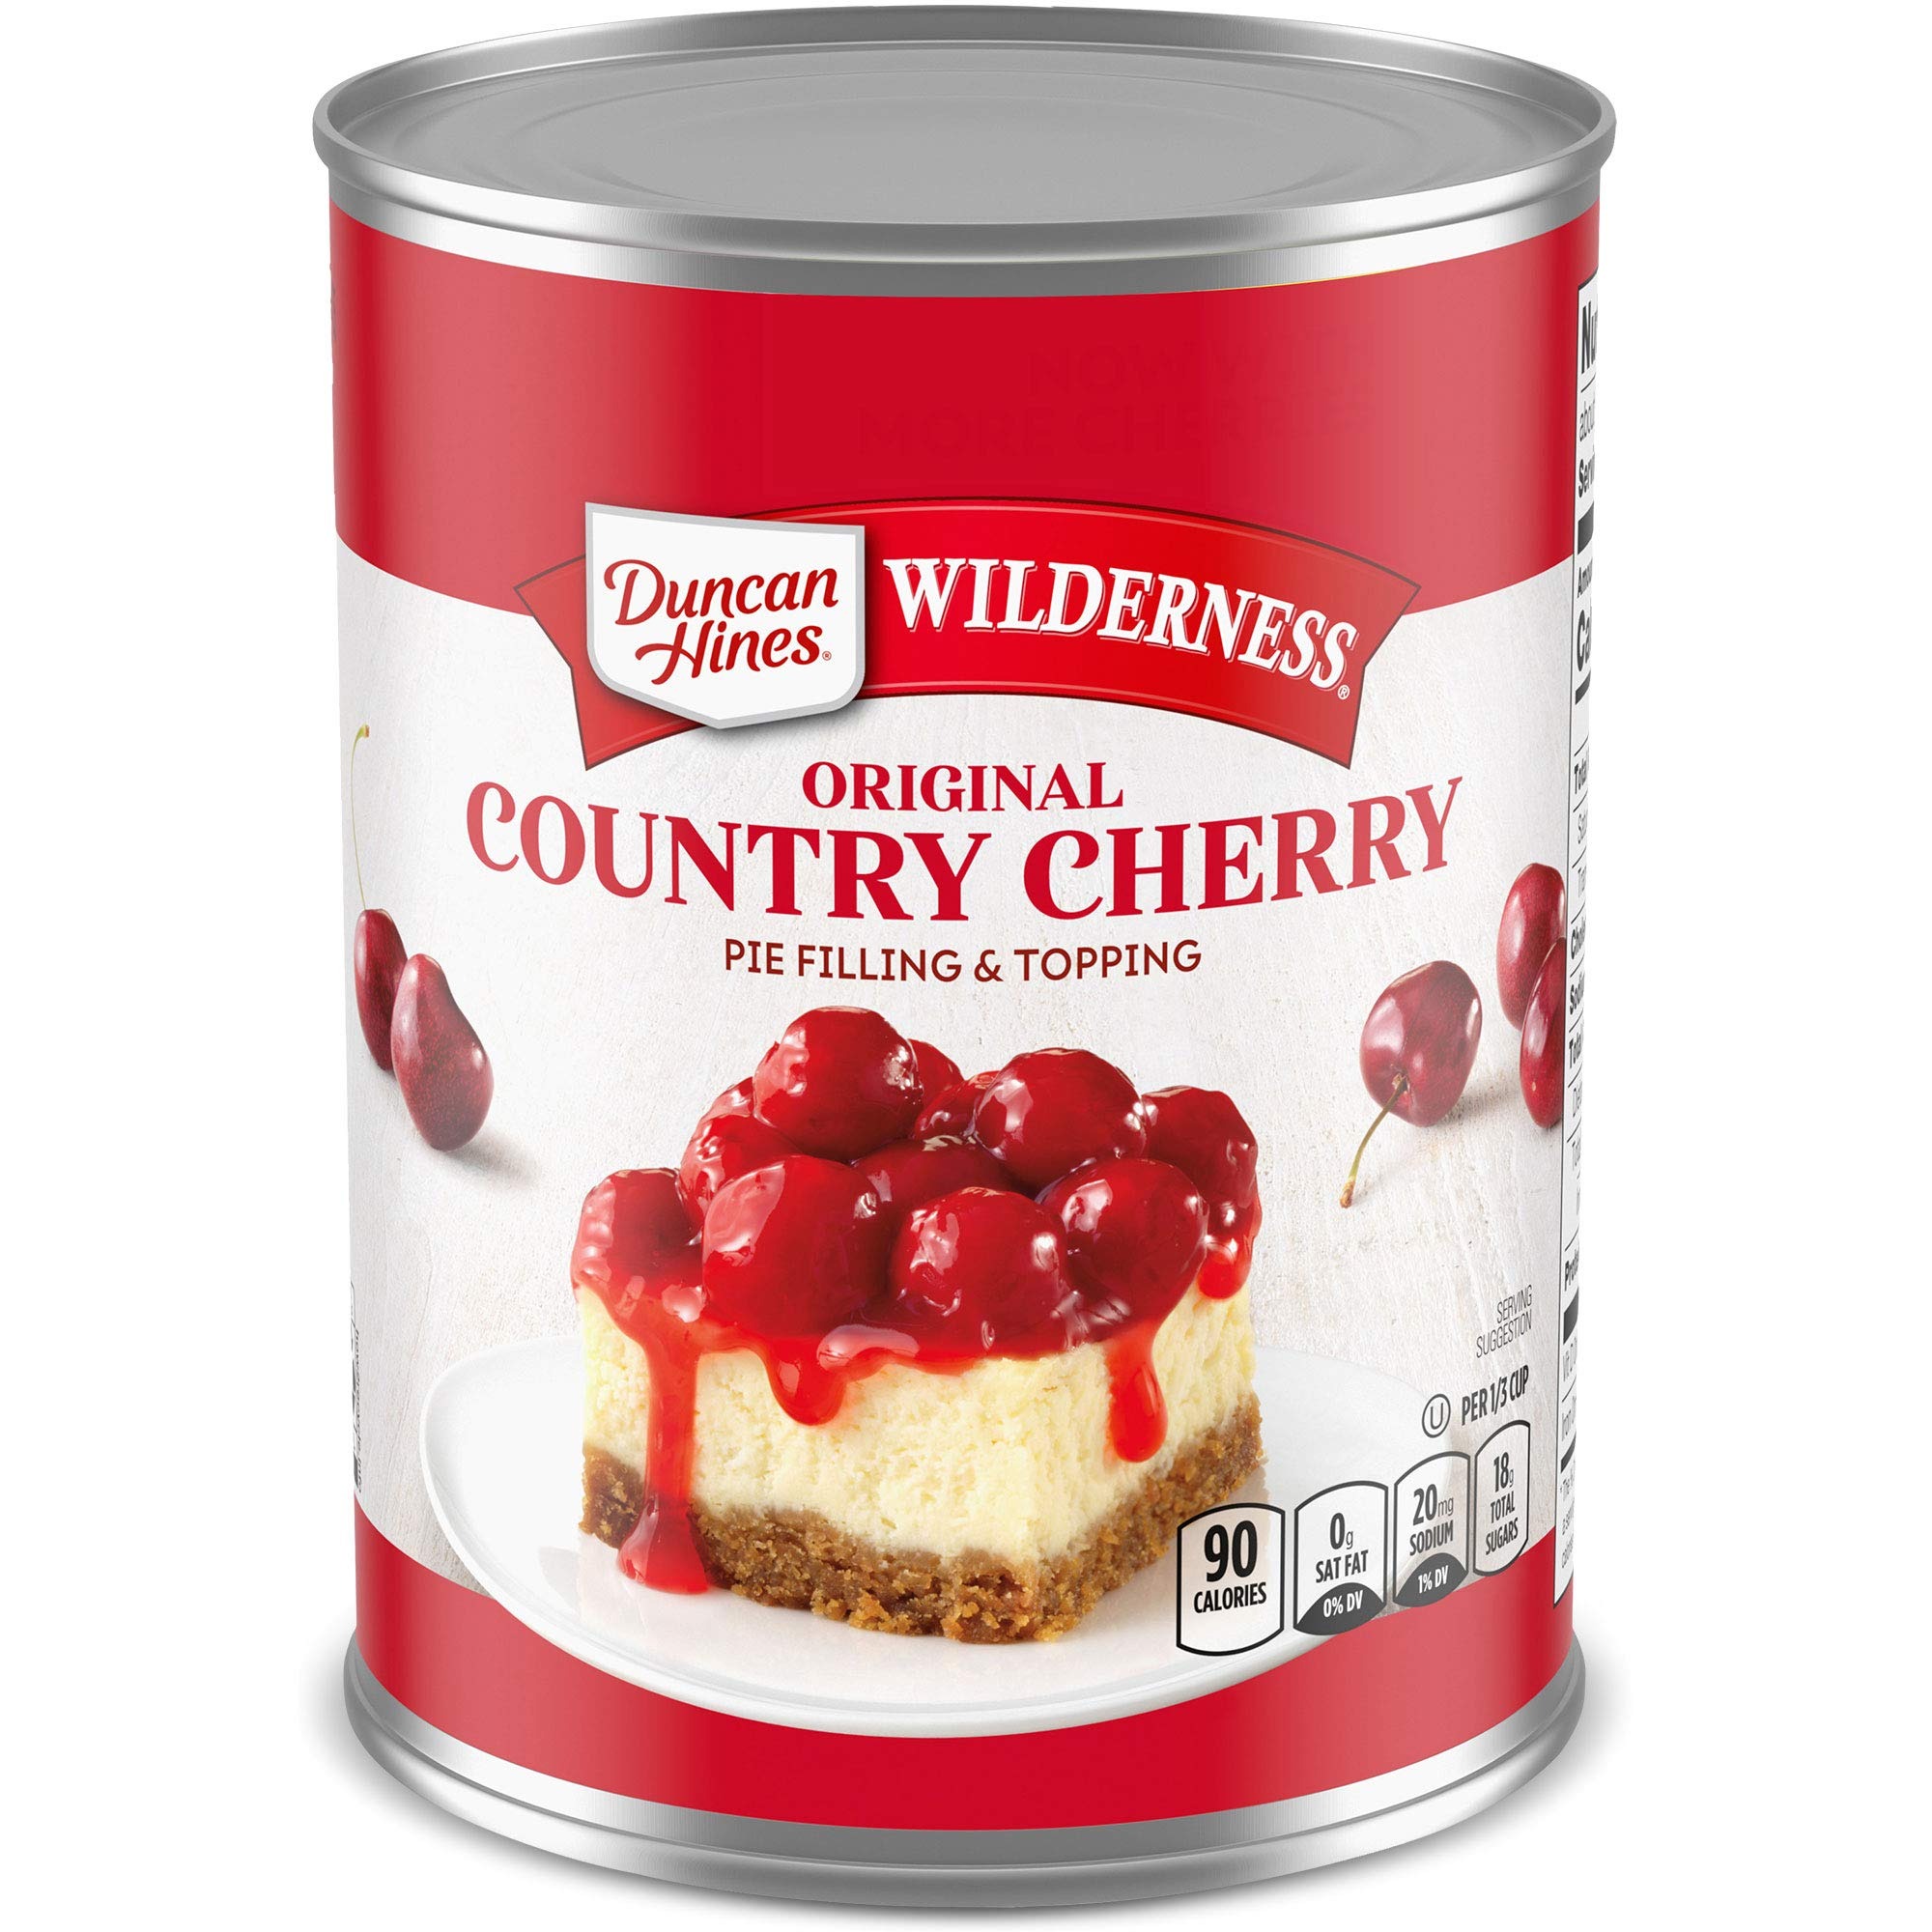
Item Name: Duncan Hines Wilderness Original Pie Filling & Topping, Country Cherry, 21 Oz Cans
Bullet Point 1: The perfect filling for your favorite pie
Bullet Point 2: Also makes a great topping for ice cream and other desserts
Bullet Point 3: Sweet, decadent, and delicious
Bullet Point 4: Made from the freshest fruits picked at their peak
Bullet Point 5: Delivers homemade taste and quality
Value: 21.0
Unit: Ounce

Price: 4.72